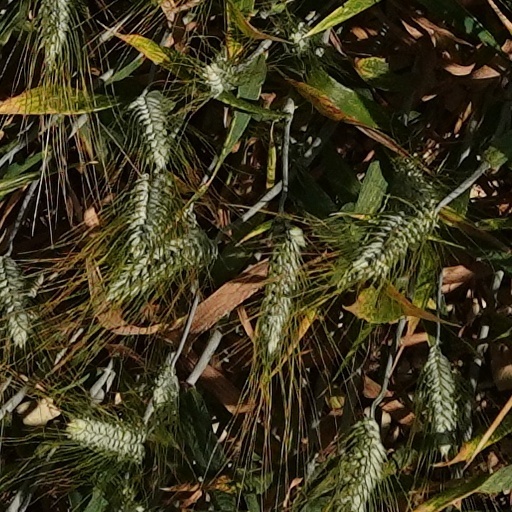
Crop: wheat